Elimination Chamber (2012)

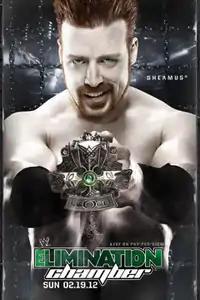
Promotional poster featuring Sheamus with the Elimination Chamber Structure in the background

The 2012 Elimination Chamber (known as No Way Out in Germany) was the third Elimination Chamber professional wrestling pay-per-view (PPV) event produced by WWE. It took place on February 19, 2012, at the Bradley Center in Milwaukee, Wisconsin.